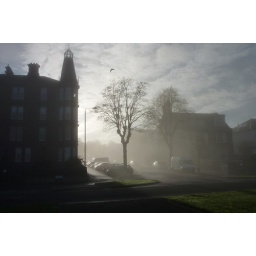
The house and street in the Fog